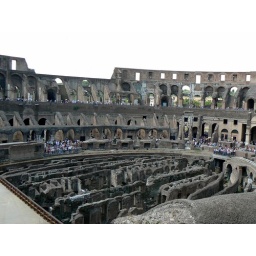
the slave and animal pits below the floor